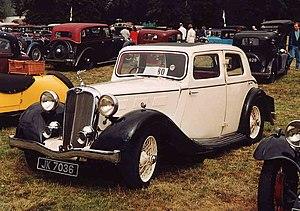
Triumph Motor Company est un constructeur automobile anglais aujourd'hui disparu. Les droits de la branche automobile appartiennent à BMW. Cependant, la branche moto existe toujours, voir Triumph.
La Triumph Gloria est une voiture produite par Triumph Motor Company à Coventry, en Angleterre, entre 1934 et 1938.